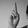
ASL letter: R